2003 New Democratic Party leadership election

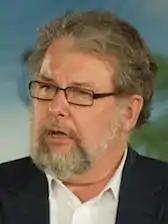
Bill Blaikie

At the time of the election, Bill Blaikie was the MP for Winnipeg—Transcona, the NDP House leader and the critic on intergovernmental affairs, justice, the Solicitor General, and parliamentary reform. He had served as a member of Parliament (MP) since the 1979 Canadian federal election. His emphases included trade, Medicare, taxes and the environment, and his parliamentary experience. An ordained minister in the United Church of Canada, Blaikie was a prominent heir to the Social Gospel, Christian left tradition deeply rooted in the NDP.